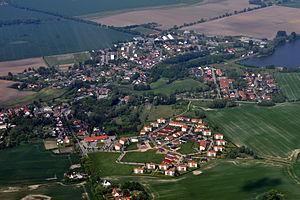
Prohn est une commune de l'arrondissement de Poméranie-Occidentale-Rügen, Land de Mecklembourg-Poméranie-Occidentale.